South Africa–Taiwan relations

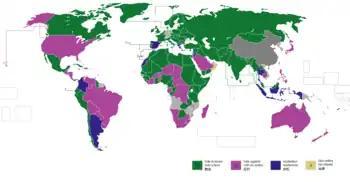
South Africa voted against the replacement of Taiwan with the PRC at the United Nations in UN-2758.

Relations were established in 1949 and grew considerably in 1971 after United Nations General Assembly Resolution 2758 withdrew international recognition of the Republic of China in favour of the People's Republic of China. South Africa had previously maintained cool relations with Taiwan due to fears that closer relations would increase mainland China's support for the Pan Africanist Congress of Azania, a liberation movement which already had ties to Communist China.